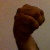
The image shows a hand gesture representing the letter 'M' in Indian Sign Language.